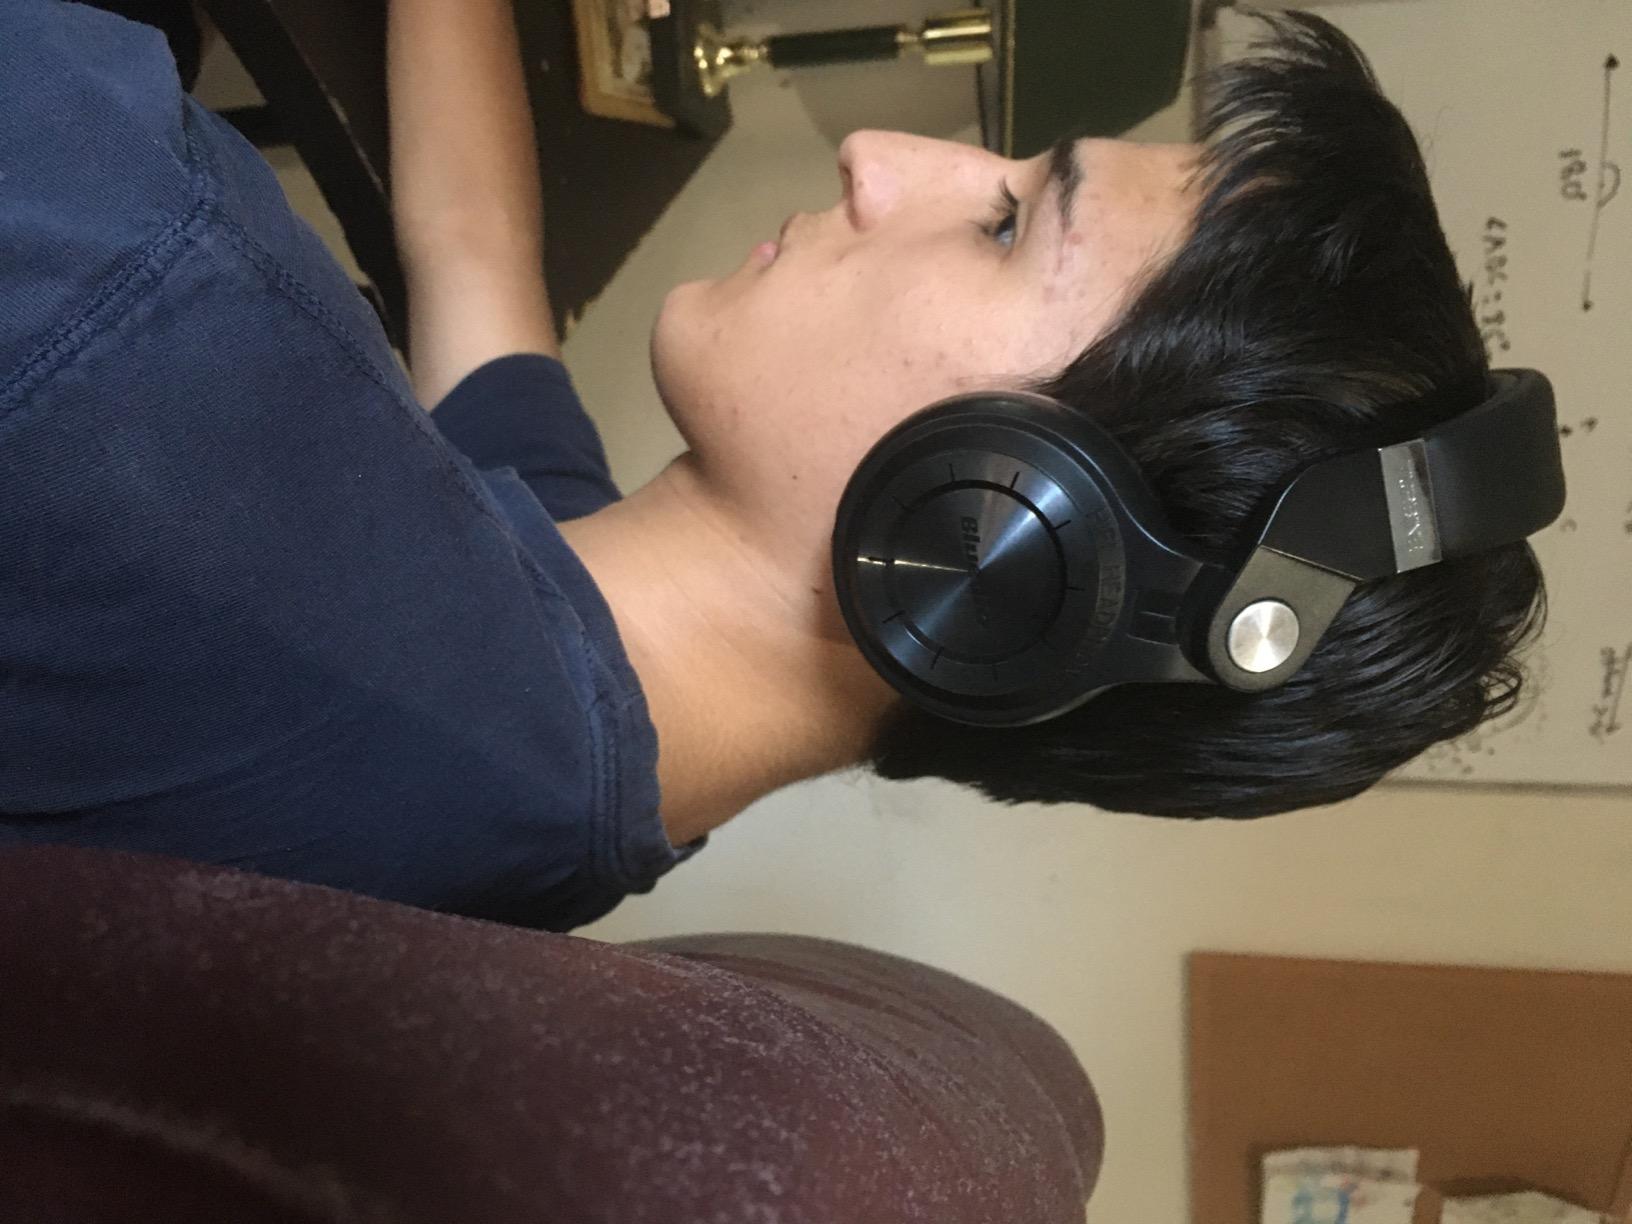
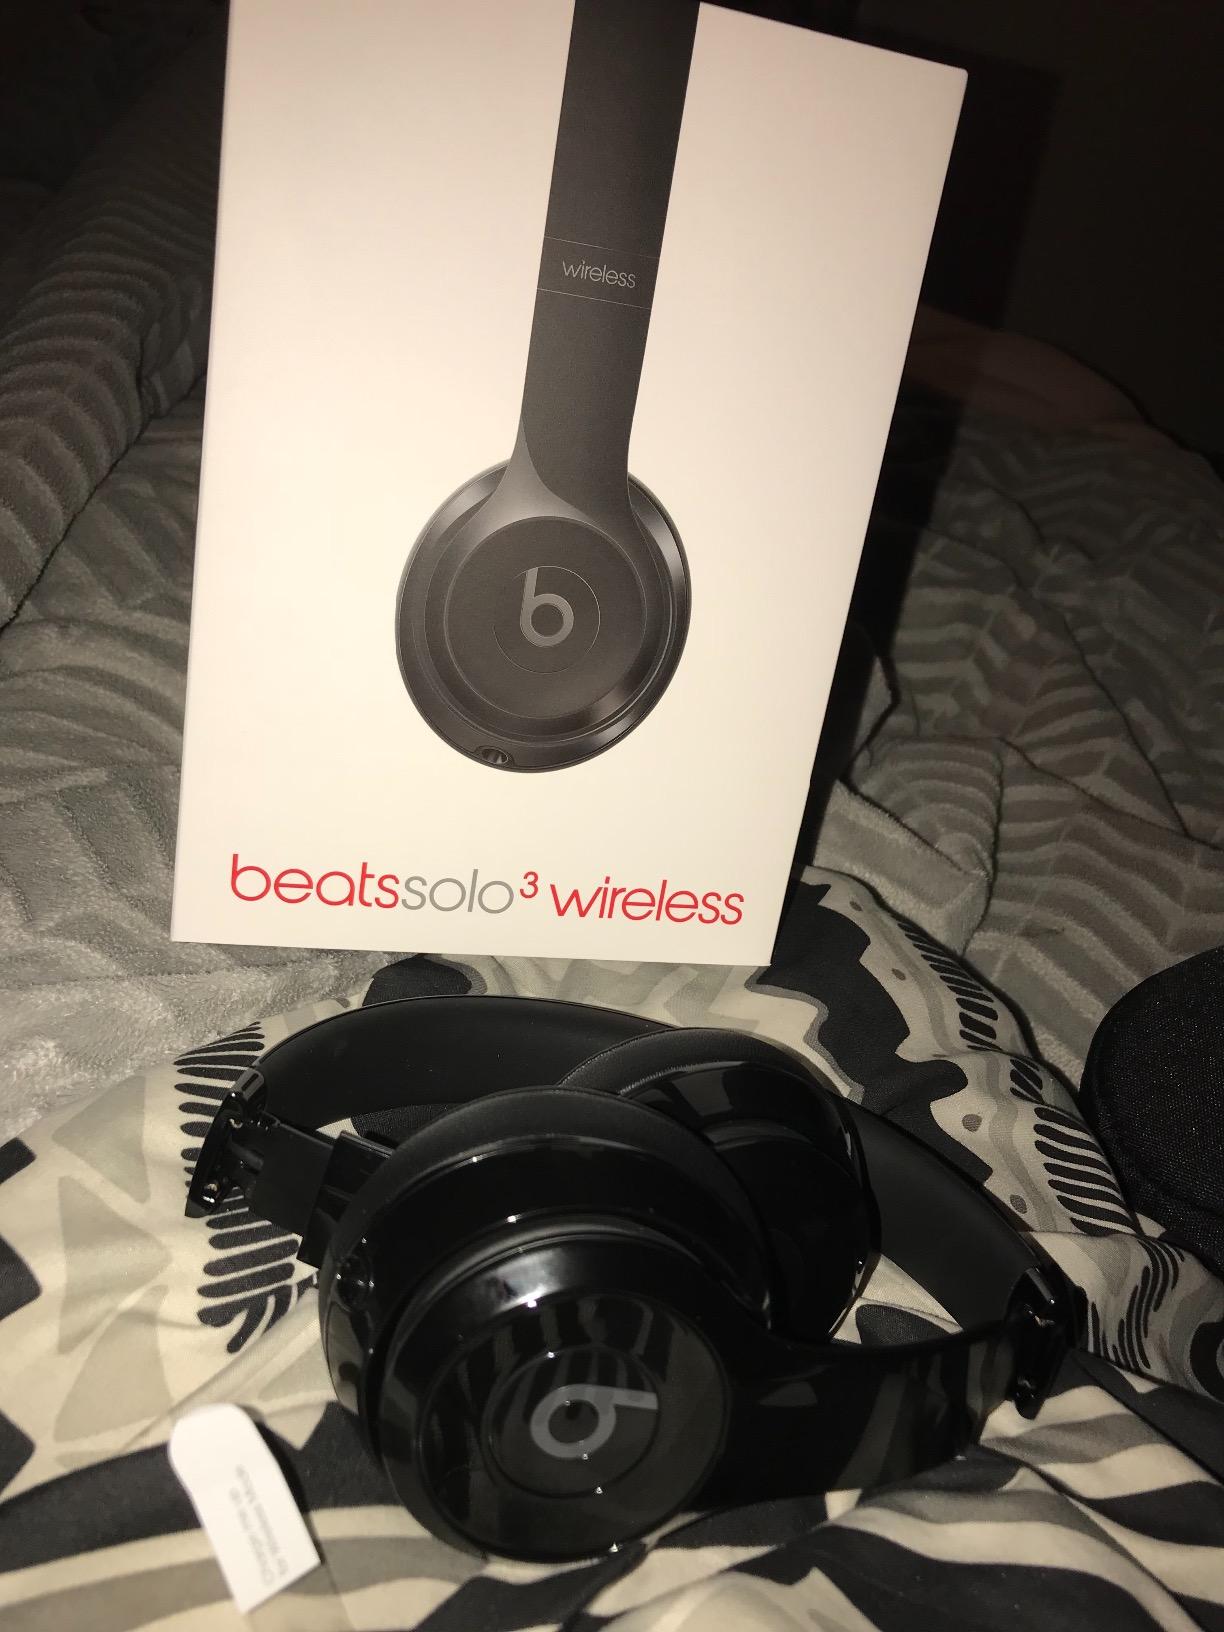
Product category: headphones
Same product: no